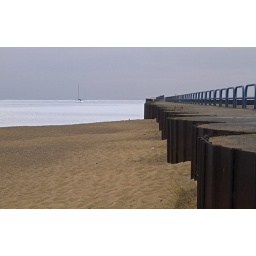
A sail boat heading out near the pier at Port Sanilac